Forgotten Flowers

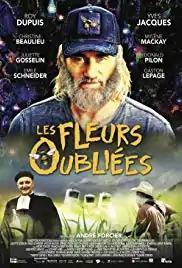
Film poster

Forgotten Flowers is a Canadian comedy film, directed by André Forcier and released in 2019. The film stars Roy Dupuis as Albert Payette, an agronomist who has lived in seclusion making mead since becoming disillusioned with his former career, but whose life is turned upside down when the late Brother Marie-Victorin Kirouac (Yves Jacques) returns to earth to enlist his help in an environmental campaign to take down his former employer Transgenia over its line of toxic pesticides.